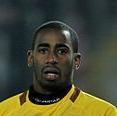
Age: 32